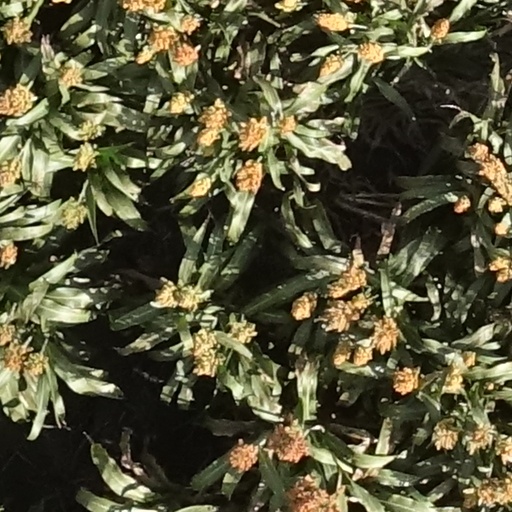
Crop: sorghum